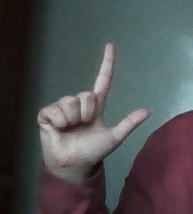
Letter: laam